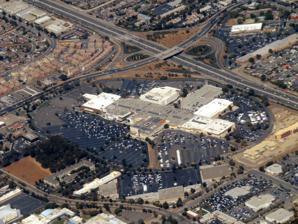
Building: NewPark Mall
Country: United States of America
Year built: 1980
Shopping mall in Newark, California NewPark Mall Aerial view of NewPark Mall in September 2018 Location Newark, California Coordinates 37°31′35″N 122°00′03″W / 37.526337°N 122.000792°W / 37.526337; -122.000792 Address 2086 Newpark Mall Rd Opening date August 1980 ; 44 years ago ( 1980-08 ) Developer Macy's and Homart Development Management Brookfield Properties Owner Brookfield Properties No. of stores and services 119 No. of anchor tenants 5 (2 open, 3 vacant) Total retail floor area 1,161,681 square feet (107,923.7 m 2 ) No. of floors 2 Parking 5,000+ Website www .newparkmall .com NewPark Mall is a 1,161,681 square feet (107,923.7 m 2 ) super-regional mall in Newark, California . Opened in August 1980, it currently houses 119 stores. It serves the Tri-City area ( Fremont , Newark and Union City ). The Mall underwent extensive renovations that were completed in early 2017. Among the additions are a 12-screen AMC movie complex with an IMAX screen and an elaborate new glass-walled restaurant area with views through the entire property. The Marin Farmers Markets nonprofit organization operates a farmers market on the Mall property on Sunday. The Mall is adjacent to the Newark campus of Ohlone College and Newark Memorial High School . History NewPark Mall opened in 1980 with Macy's and Sears . A 1985 expansion added Mervyns , which relocated from the Fremont Hub. Emporium-Capwell was added as in 1989 (having just relocated from next to Washington Hospital, now Washington West), followed by JCPenney in 1991. The Emporium store closed and became Target in 1996. Old Navy , which also move from Fremont Hub, was added in 2000. It closed in 2005 and became Steve & Barry's in 2007. After Mervyns closed in 2007, it became Burlington Coat Factory in 2010. Target relocated to the Pacific Commons Shopping Center in Fremont, California in 2012 and was replaced by AMC Theatres on January 28, 2016. In 2015, Sears Holdings spun off 235 properties, including the Sears at NewPark Mall, into Seritage Growth Properties. NewPark Mall main elevator pre-2017 remodel. Two pizza restaurants opened in 2017 as part of the ongoing renovations taking place at NewPark Mall. On June 28, 2018, Sears announced that its store would be closing as part of a plan to close 78 stores nationwide. The store closed in September 2018. JCPenney closed in April 2019 as part of a plan to close 27 underperforming stores. Burlington also moved to Pacific Commons Shopping Center in 2020. In July 2021, The Newark City Council and Brookfield Properties approved plans for a 319-unit apartment complex on the Mall's property along with a new 162,000 square-feet Costco on the southeast side of the Mall at the former JCPenney and Burlington Coat Factory site. The Costco store had a grand opening on November 18, 2023. On January 9, 2025, it was announced that Macy's would be closing as part of a plan to close 66 stores nationwide. The store will close in March 2025, leaving Costco as the only anchor left. The mall currently contains AMC Theatres, Jack's Restaurant & Bar, John's Incredible Pizza Co., and 24 Hour Fitness. References